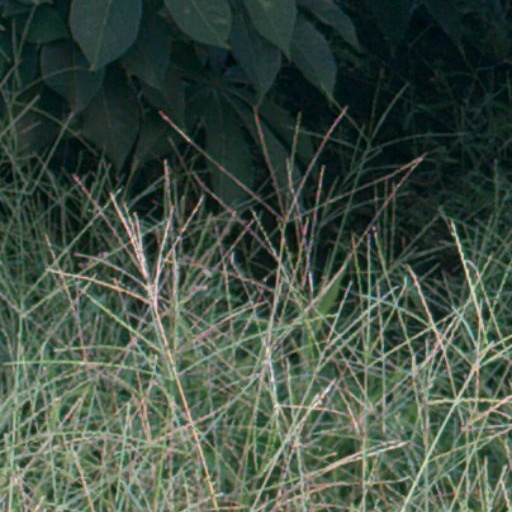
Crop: cassava